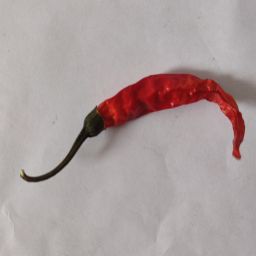
Crop: Chile Pepper
Quality: Dried